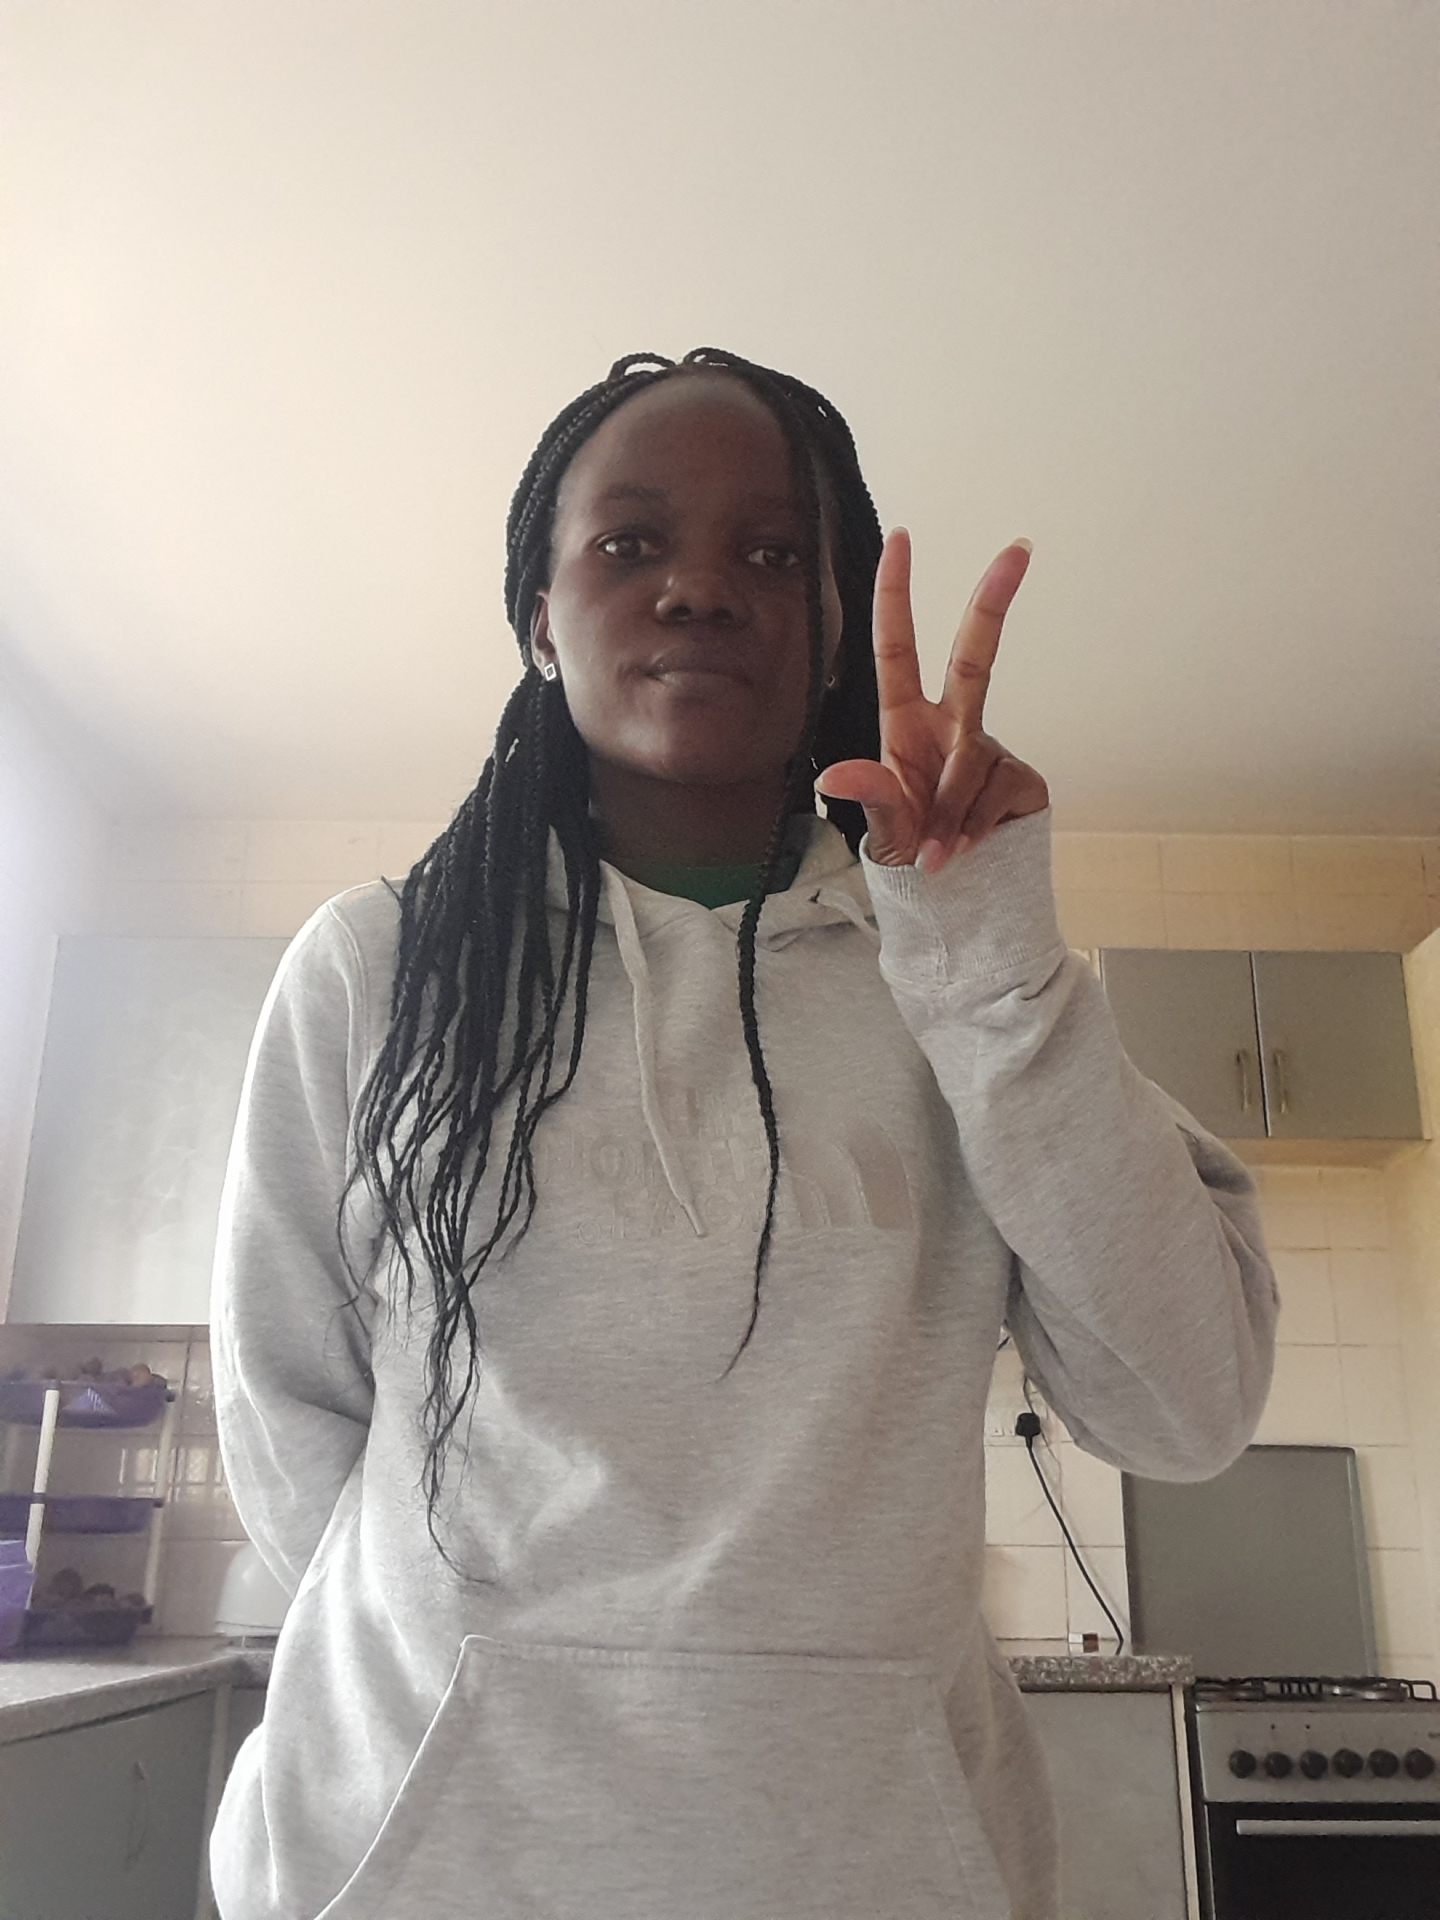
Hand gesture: three2